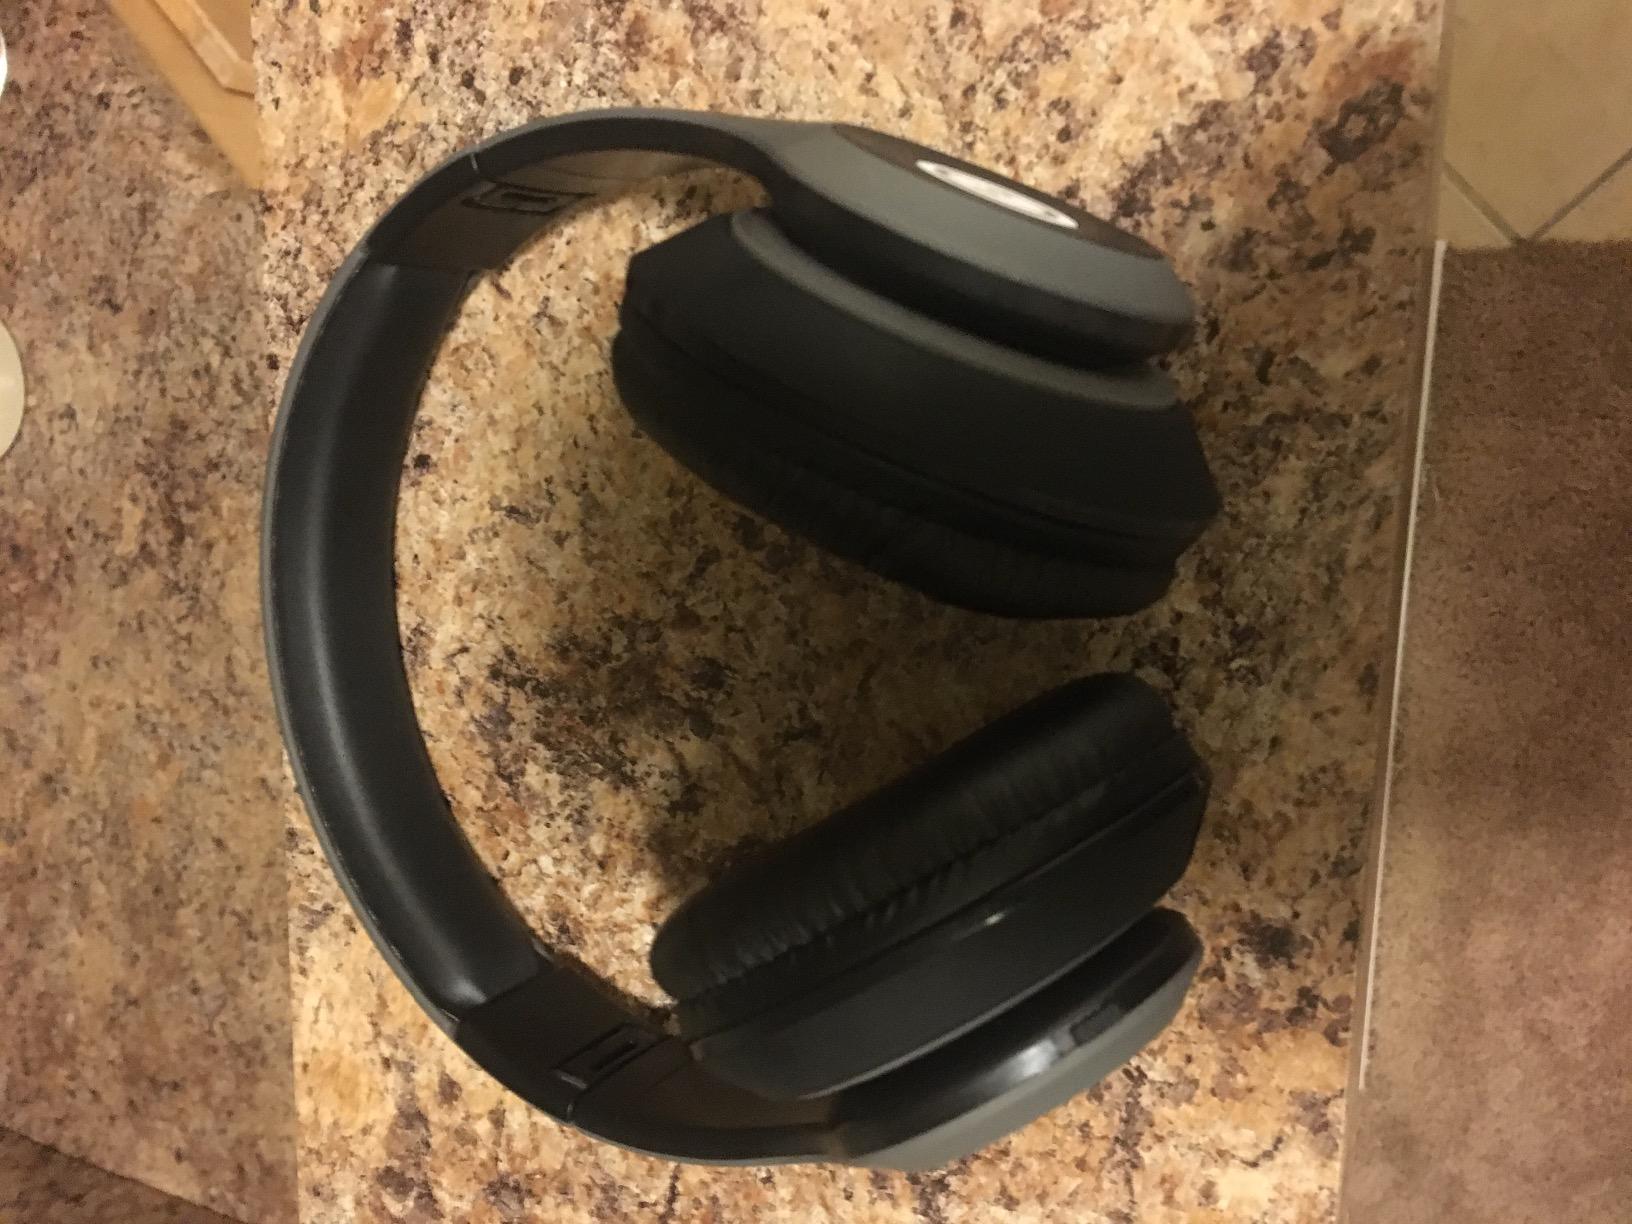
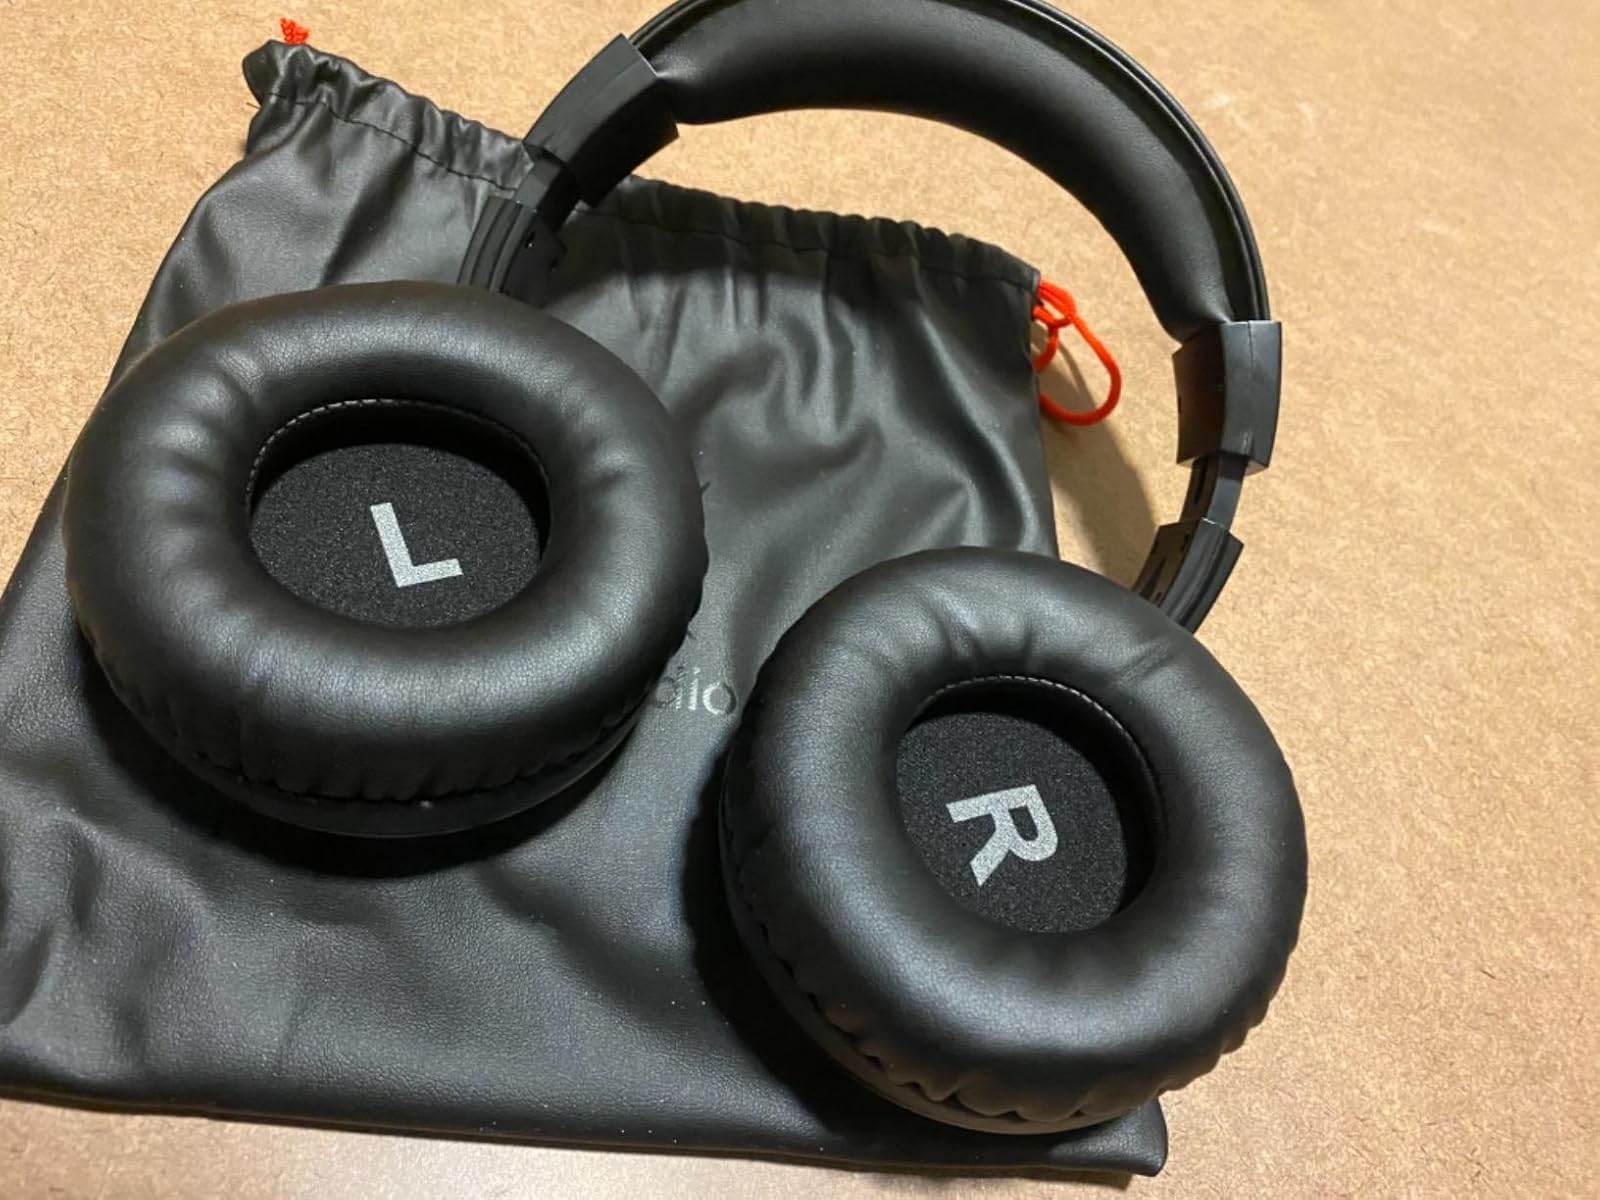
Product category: headphones
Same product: no